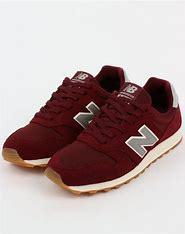
Brand: New
Model: Balance 373